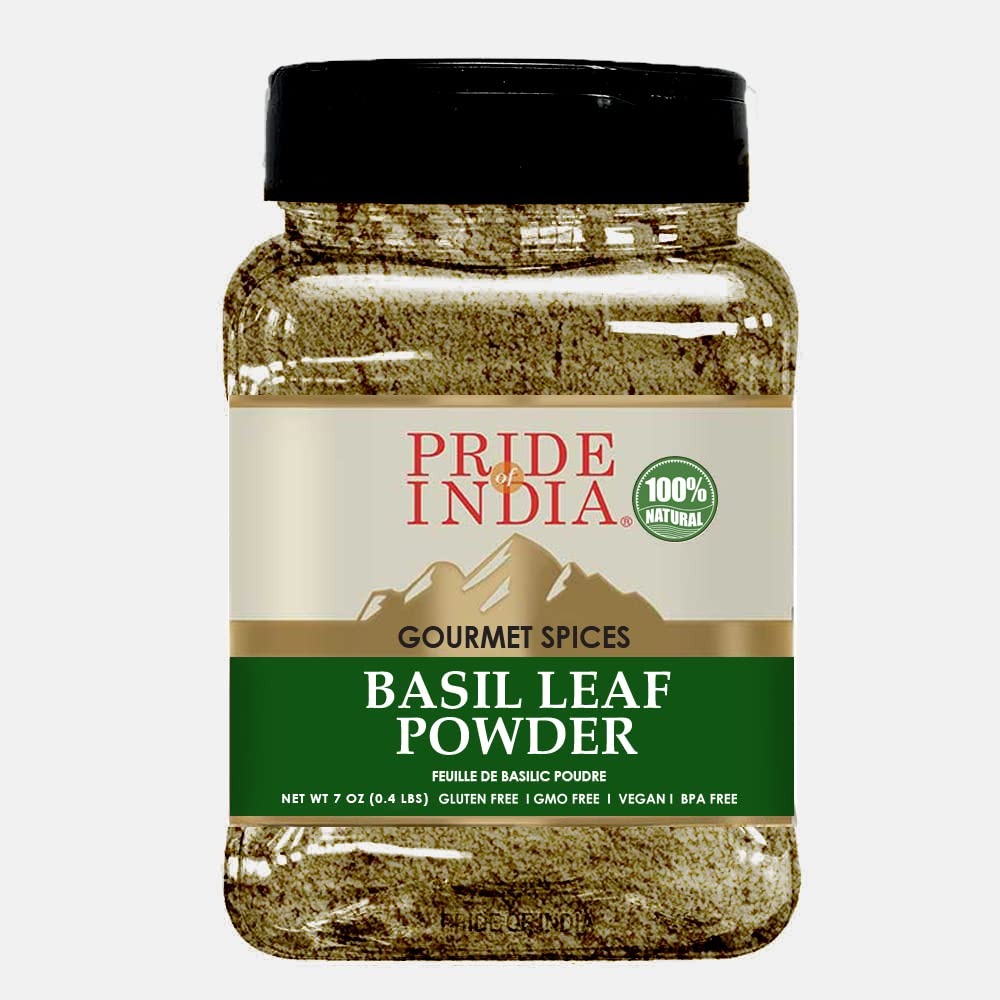
Item Name: Pride of India - PACK of 6 - Basil Leaf Powder – Gourmet & Culinary Spice – Mediterranean Seasoning – Adds Flavor to pesto/stews/curries – Additives Free – Easy to Store – 7oz. Medium Dual Sifter Jar
Product Description: Pride Of India brings naturally grown food and herbal products from India that enhance the overall health of the human body through the centuries long tradition of consuming pure foods from farm to table. We are a family owned company and source all our ingredients from direct farms in order to preserve the quality as well as freshness of all our products. We value sustainable farming and aim to build a company that benefits the entire food chain from the grass root level upwards. We are committed to sourcing the freshest naturally grown spices from farms situated around the Indian subcontinent. Our naturally cultivated pure spices render a wonderful cooking experience and ignite taste buds . Pride of India Gourmet Basil Leaf Ground is an authentic Indian culinary herb of the Lamiaceae family. It comes from the mint family and is pungent in flavor. It has a wide use in culinary applications and is renowned for its benefits of Basil Tea. Just add 1 teaspoon of Basil Leaf Ground to hot water and drink it. Sugar and Milk can be added if desired. Basil powder is sprinkled over salads, cheese, meat and egg dishes. It has herbal properties and supports the body immunity, comforts cold/cough, helps digestion and supports healthy breathing as well. It is a must kept herb in every kitchen shelf. Our customers are the most important link in fulfilling our aim and therefore, we strive to provide an unparalleled service in order to satisfy all our consumers to the best of our abilities. We hope that every customer has a great experience with us and enjoys our exclusive products to the utmost.
Value: 42.0
Unit: Ounce

Price: 39.99